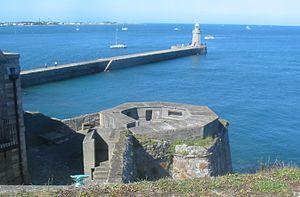
Château Cornet,Saint-Pierre-Port, Guernesey, mai 2009
Le phare du Château est un phare maritime situé en bout de la jetée du port de Saint-Pierre-Port, proche du Château Cornet, à Guernesey.